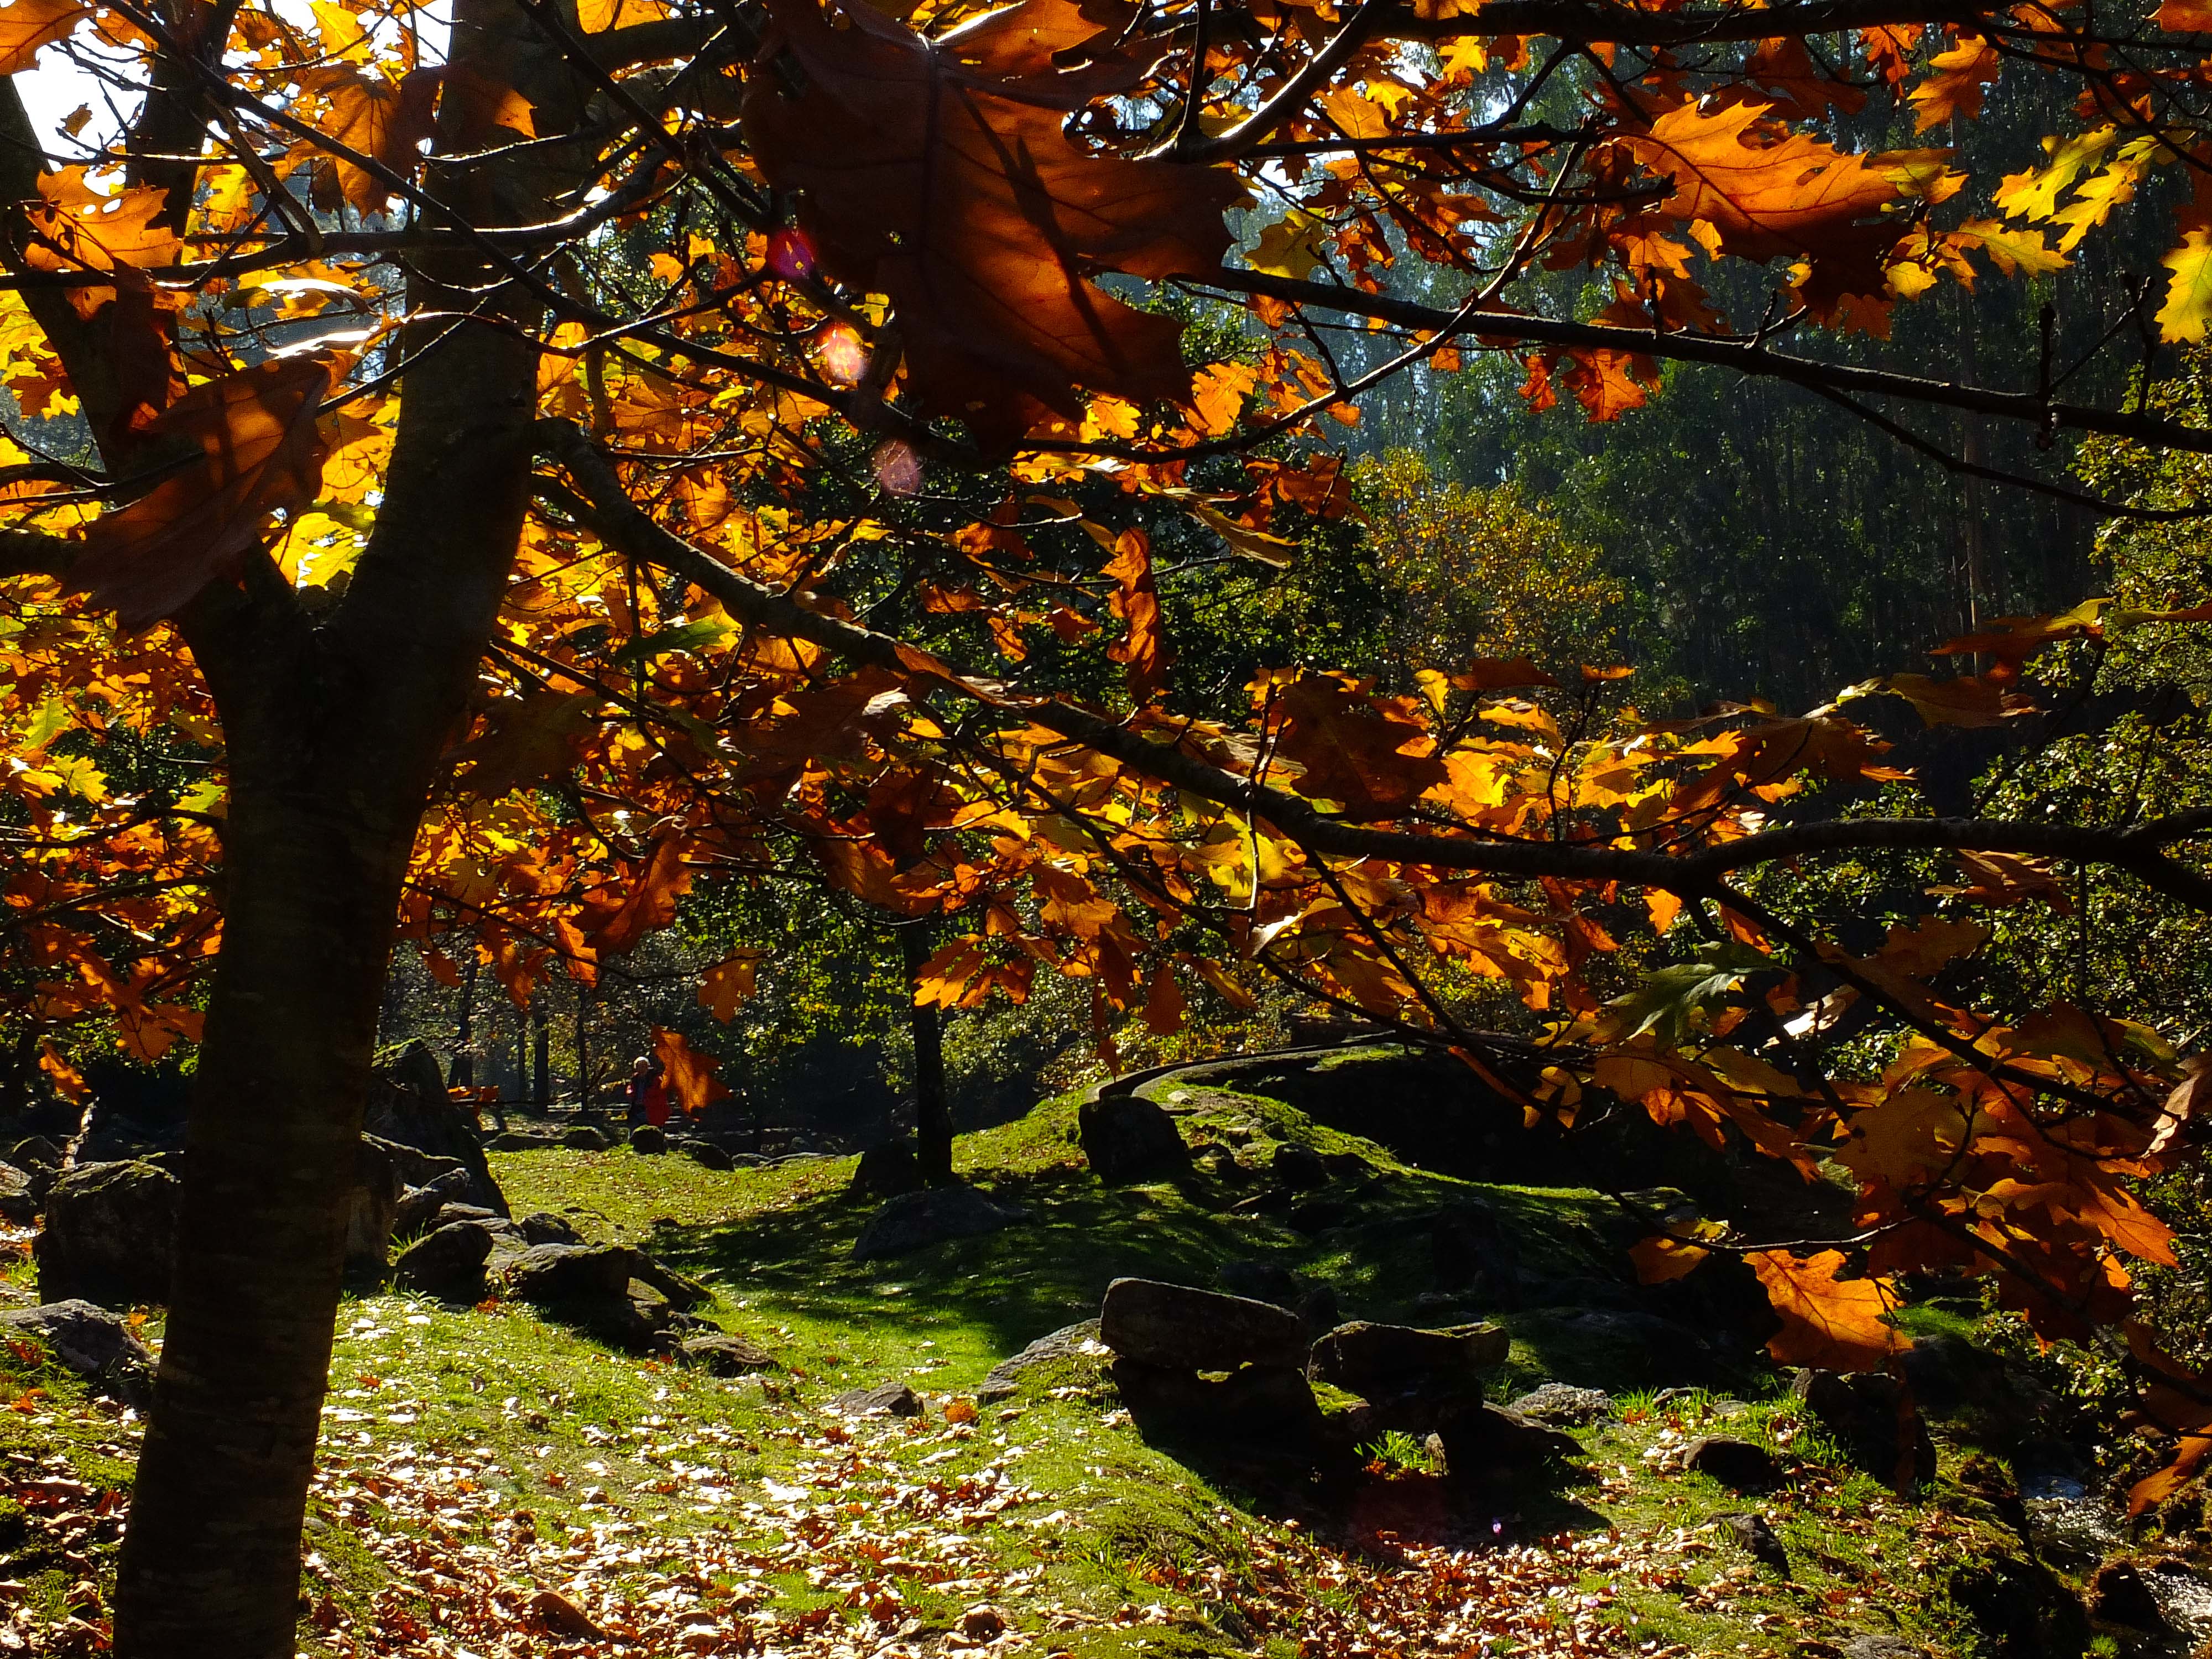
landscape, tree, nature, forest, branch, plant, sunlight, leaf, flower, explore, autumn, explorer, botany, season, spain, deciduous, galicia, pontevedra, paisajes, woodland, habitat, espana, ggl1, gaby1, molinos, fujifilmxs1, aguarda, orosal, mui os, pic n, fol n, aguardagaliciaespa a, woody plant